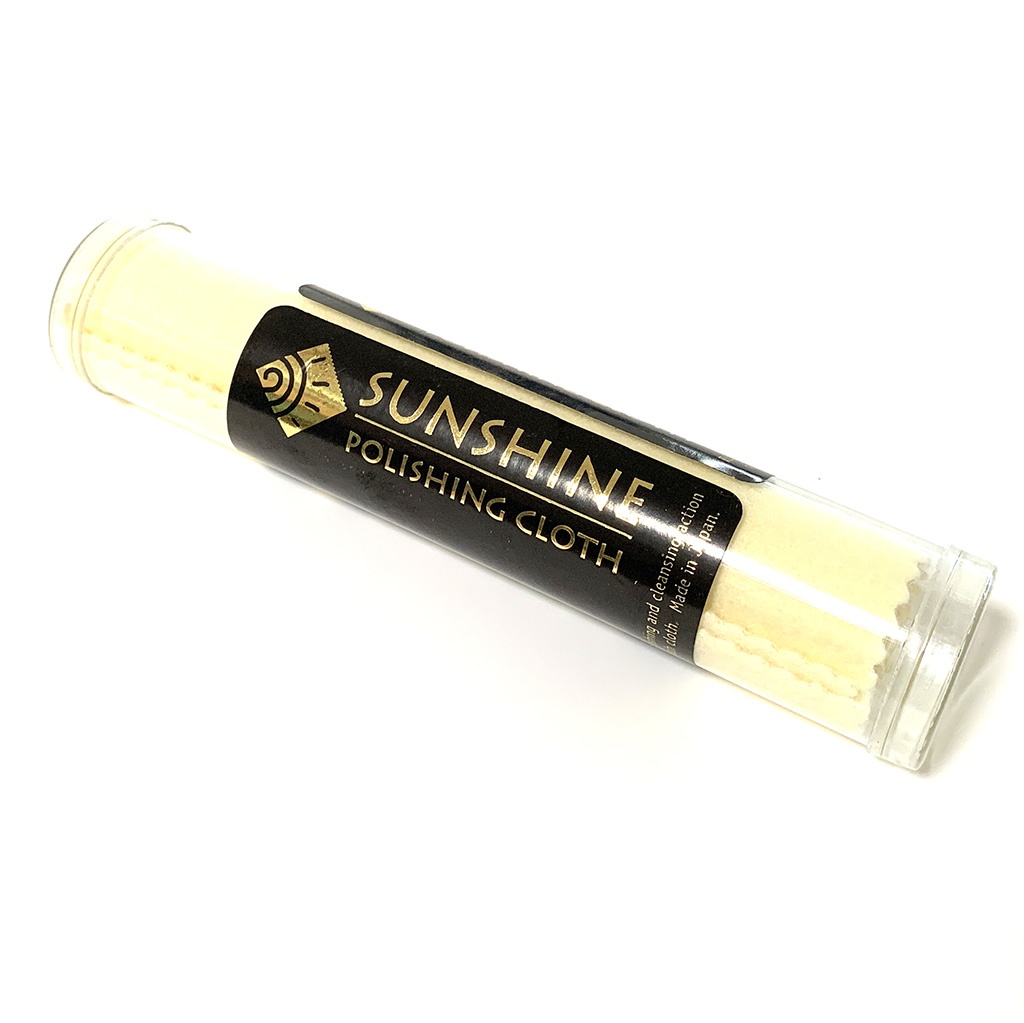
Sunshine Polishing Cloth- The Original
Keeps your jewelry looking New. Works like magic ! Safely cleans gold, silver, brass, copper and many other surfaces. Rub surface to be cleaned with medium pressure, then rinse jewellery in warm soapy water to ensure no hidden polish comes off on your clothing and dry thoroughly before wearing or storing. Polishing and cleaning action lasts until cloth is completely darkened. Do not wash the cloth. Please Note: MAXIMUM 4 PER ORDER. If purchased with no other item, a letter rate charge will apply at checkout which includes tracking.
Brand: Coastalstyle Australia
Category: Health & Beauty > Jewelry Cleaning & Care > Jewelry Cleaning Tools > Jewelry Polishing Cloths